Georg Hartog Gerson

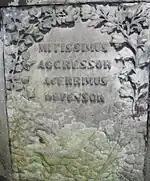
Detail of the memorial to Gerson

After the legion was dissolved in 1816 he returned to Hamburg and mainly worked as an author initially, but his surgery was expanding quickly and he gained a reputation as doctor and surgeon. In 1833, he was appointed as teacher for anatomy at the "medical-surgery school" and also worked from time to time as a chief surgeon at the . In 1839, he became ill with a chronic disease that led to his sudden death on 3 December 1844 in Hamburg and he was laid to rest in the Jewish cemetery . However, during the Third Reich, the cemetery was dissolved and the graves were reburied with their gravestones in the "Jewish Cemetery Ohlsdorf". There his memorial can still be seen today. The inscription on one side reads.